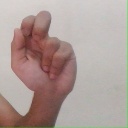
अक्षर: ढ